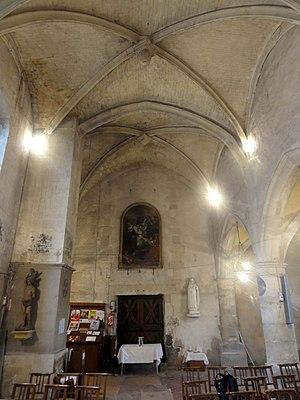
Nef, vue vers l'ouest.
L'église Saint-Denis est une église catholique paroissiale située au Thillay, dans le Val-d'Oise, en France. La paroisse n'est pas attestée avant le XIIIᵉ siècle, et l'on ignore les circonstances de sa fondation. L'église actuelle date presque entièrement du XVIᵉ siècle, et est représentative de la reconstruction après la Guerre de Cent Ans. La date de la première consécration en 1545 est cohérente avec l'architecture gothique flamboyante assagie et quelque peu répétitive qui domine dans l'édifice. La date de la seconde consécration en 1583 pourrait correspondre au parachèvement du voûtement d'ogives, comme le donnent à penser les clés de voûte Renaissance richement ouvragées. Ce sont pratiquement les seuls éléments qui ont fait l'objet d'un effort décoratif. Dans son ensemble, l'église est bien bâtie et très homogène, mais d'une facture très simple. Son plan irrégulier avec un unique bas-côté au nord et une courte chapelle au sud, et les quelques éléments anciens de son mobilier, ajoutent à son intérêt. L'église Saint-Denis a été inscrite aux monuments historiques par arrêté du 5 novembre 1965.